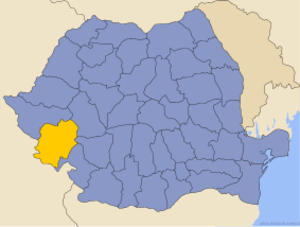
Reșița
Caraș-Severin distrikts beliggenhed i Rumænien
Reșița er administrativt center Caraș-Severin distrikt i det vestlige Rumænien. Reșița har 73.282 indbyggere.